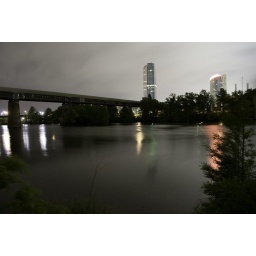
2 am cloudy skies train going over the bridge w/ buildings lighting up the night sky and water below